A. J. Cronin

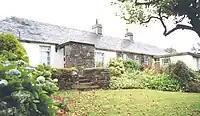
Rosebank Cottage, Cronin's birthplace

Cronin was born in Cardross, Dunbartonshire, Scotland, the only child of a Presbyterian mother, Jessie Cronin (née Montgomerie), and a Catholic father, Patrick Cronin. Cronin often wrote of young men from similarly mixed backgrounds. His paternal grandparents had emigrated from County Armagh, Ireland, and become glass and china merchants in Alexandria. Owen Cronin (Cronogue), his grandfather, had had his surname changed from Cronogue in 1870. His maternal grandfather, Archibald Montgomerie, was a hatter who owned a shop in Dumbarton. After their marriage Cronin's parents moved to Helensburgh, where he attended Grant Street School. When he was seven years old, his father, an insurance agent and commercial traveller, died of tuberculosis. He and his mother moved to her parents' home in Dumbarton, and she soon became a public health inspector in Glasgow.